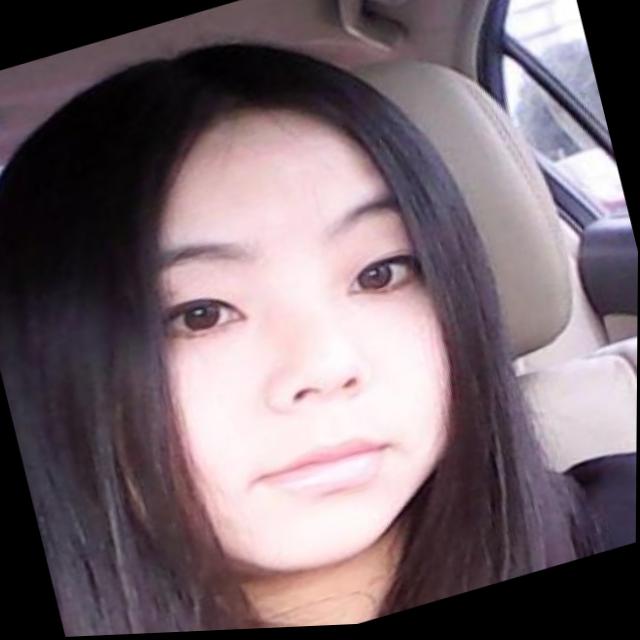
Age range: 21-44